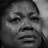
Emotion: sad